Lonchodectidae

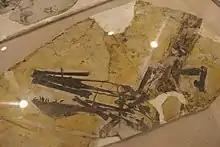
Holotype specimen of "Ikrandraco"

Lonchodectidae was first named by paleontologist Reginald Walter Hooley in 1914, and was first considered to only contain species of "Lonchodectes". A taxonomic review of pterosaurs from the Cambridge Greensand in 2013 considered "Lonchodectes" a "nomen dubium", and named a new family, Lonchodraconidae, for the remaining species, which had been moved to the new genus "Lonchodraco". "Yixianopterus", "Unwindia", "Prejanopterus", "Draigwenia", and "Serradraco" have also been considered possible lonchodectids. A taxonomic review of Lonchodectidae by Russian paleontologist Alexander Averianov in 2020 limited the clade to "Ikrandraco", "Lonchodectes", and "Lonchodraco", thus finding Lonchodraconidae to be synonymous with the earlier name Lonchodectidae.